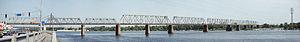
La péninsule de Rybalskyi ou, de manière impropre, l'île de Rybalskyi est une péninsule située sur les rives du Dniepr, dans le quartier de Podil, sur la rive droite de la ville de Kiev. Bien que nommé comme une île, c'est en fait une presqu'île située sur la rive gauche de l'ancienne rivière Potchaïna qui s'est transformée au fil du temps en une série de lacs sur ses bras morts.La péninsule est maintenant principalement une zone industrielle.
Cette liste de ponts d'Ukraine présente les ponts remarquables d'Ukraine, tant par leurs caractéristiques dimensionnelles, que par leur intérêt architectural ou historique.